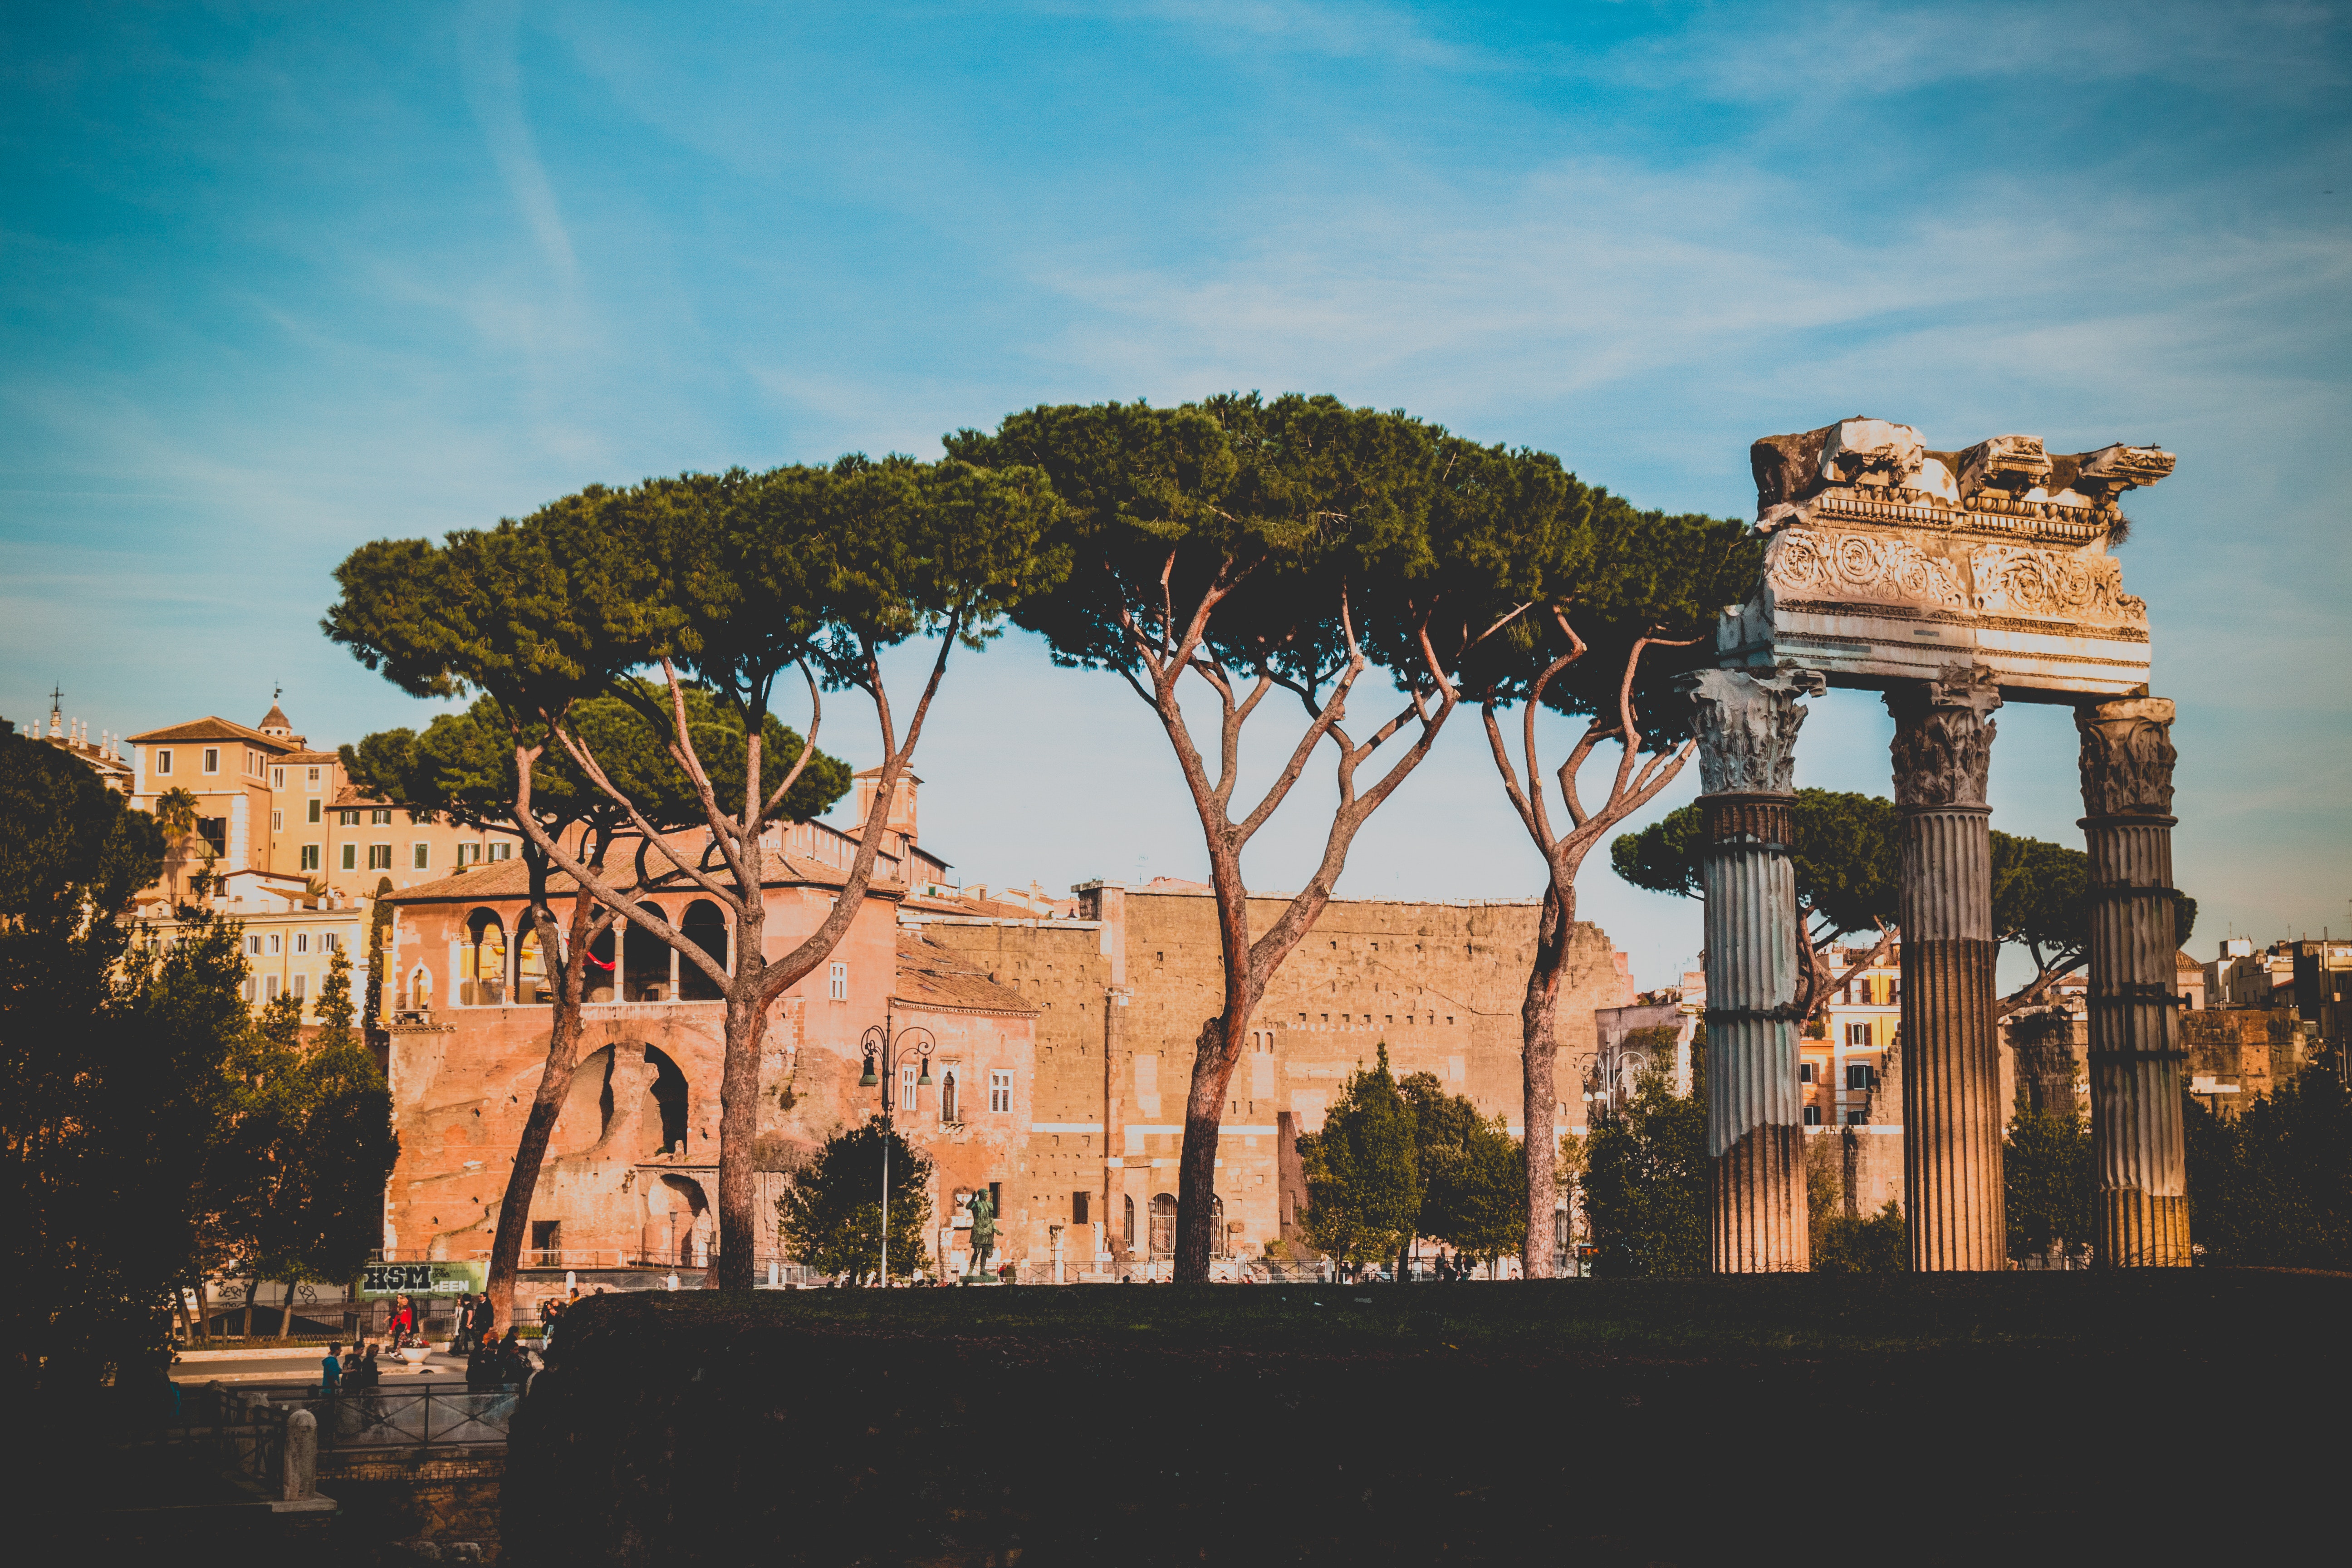
ruins, ancient history, landmark, ancient roman architecture, architecture, historic site, sky, arch, tree, history, archaeological site, building, ancient greek temple, ancient rome, tourism, roman temple, temple, unesco world heritage site, city, cloud, egyptian temple, world, column, vacation, tourist attraction, facade, triumphal arch